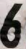
Number: 6